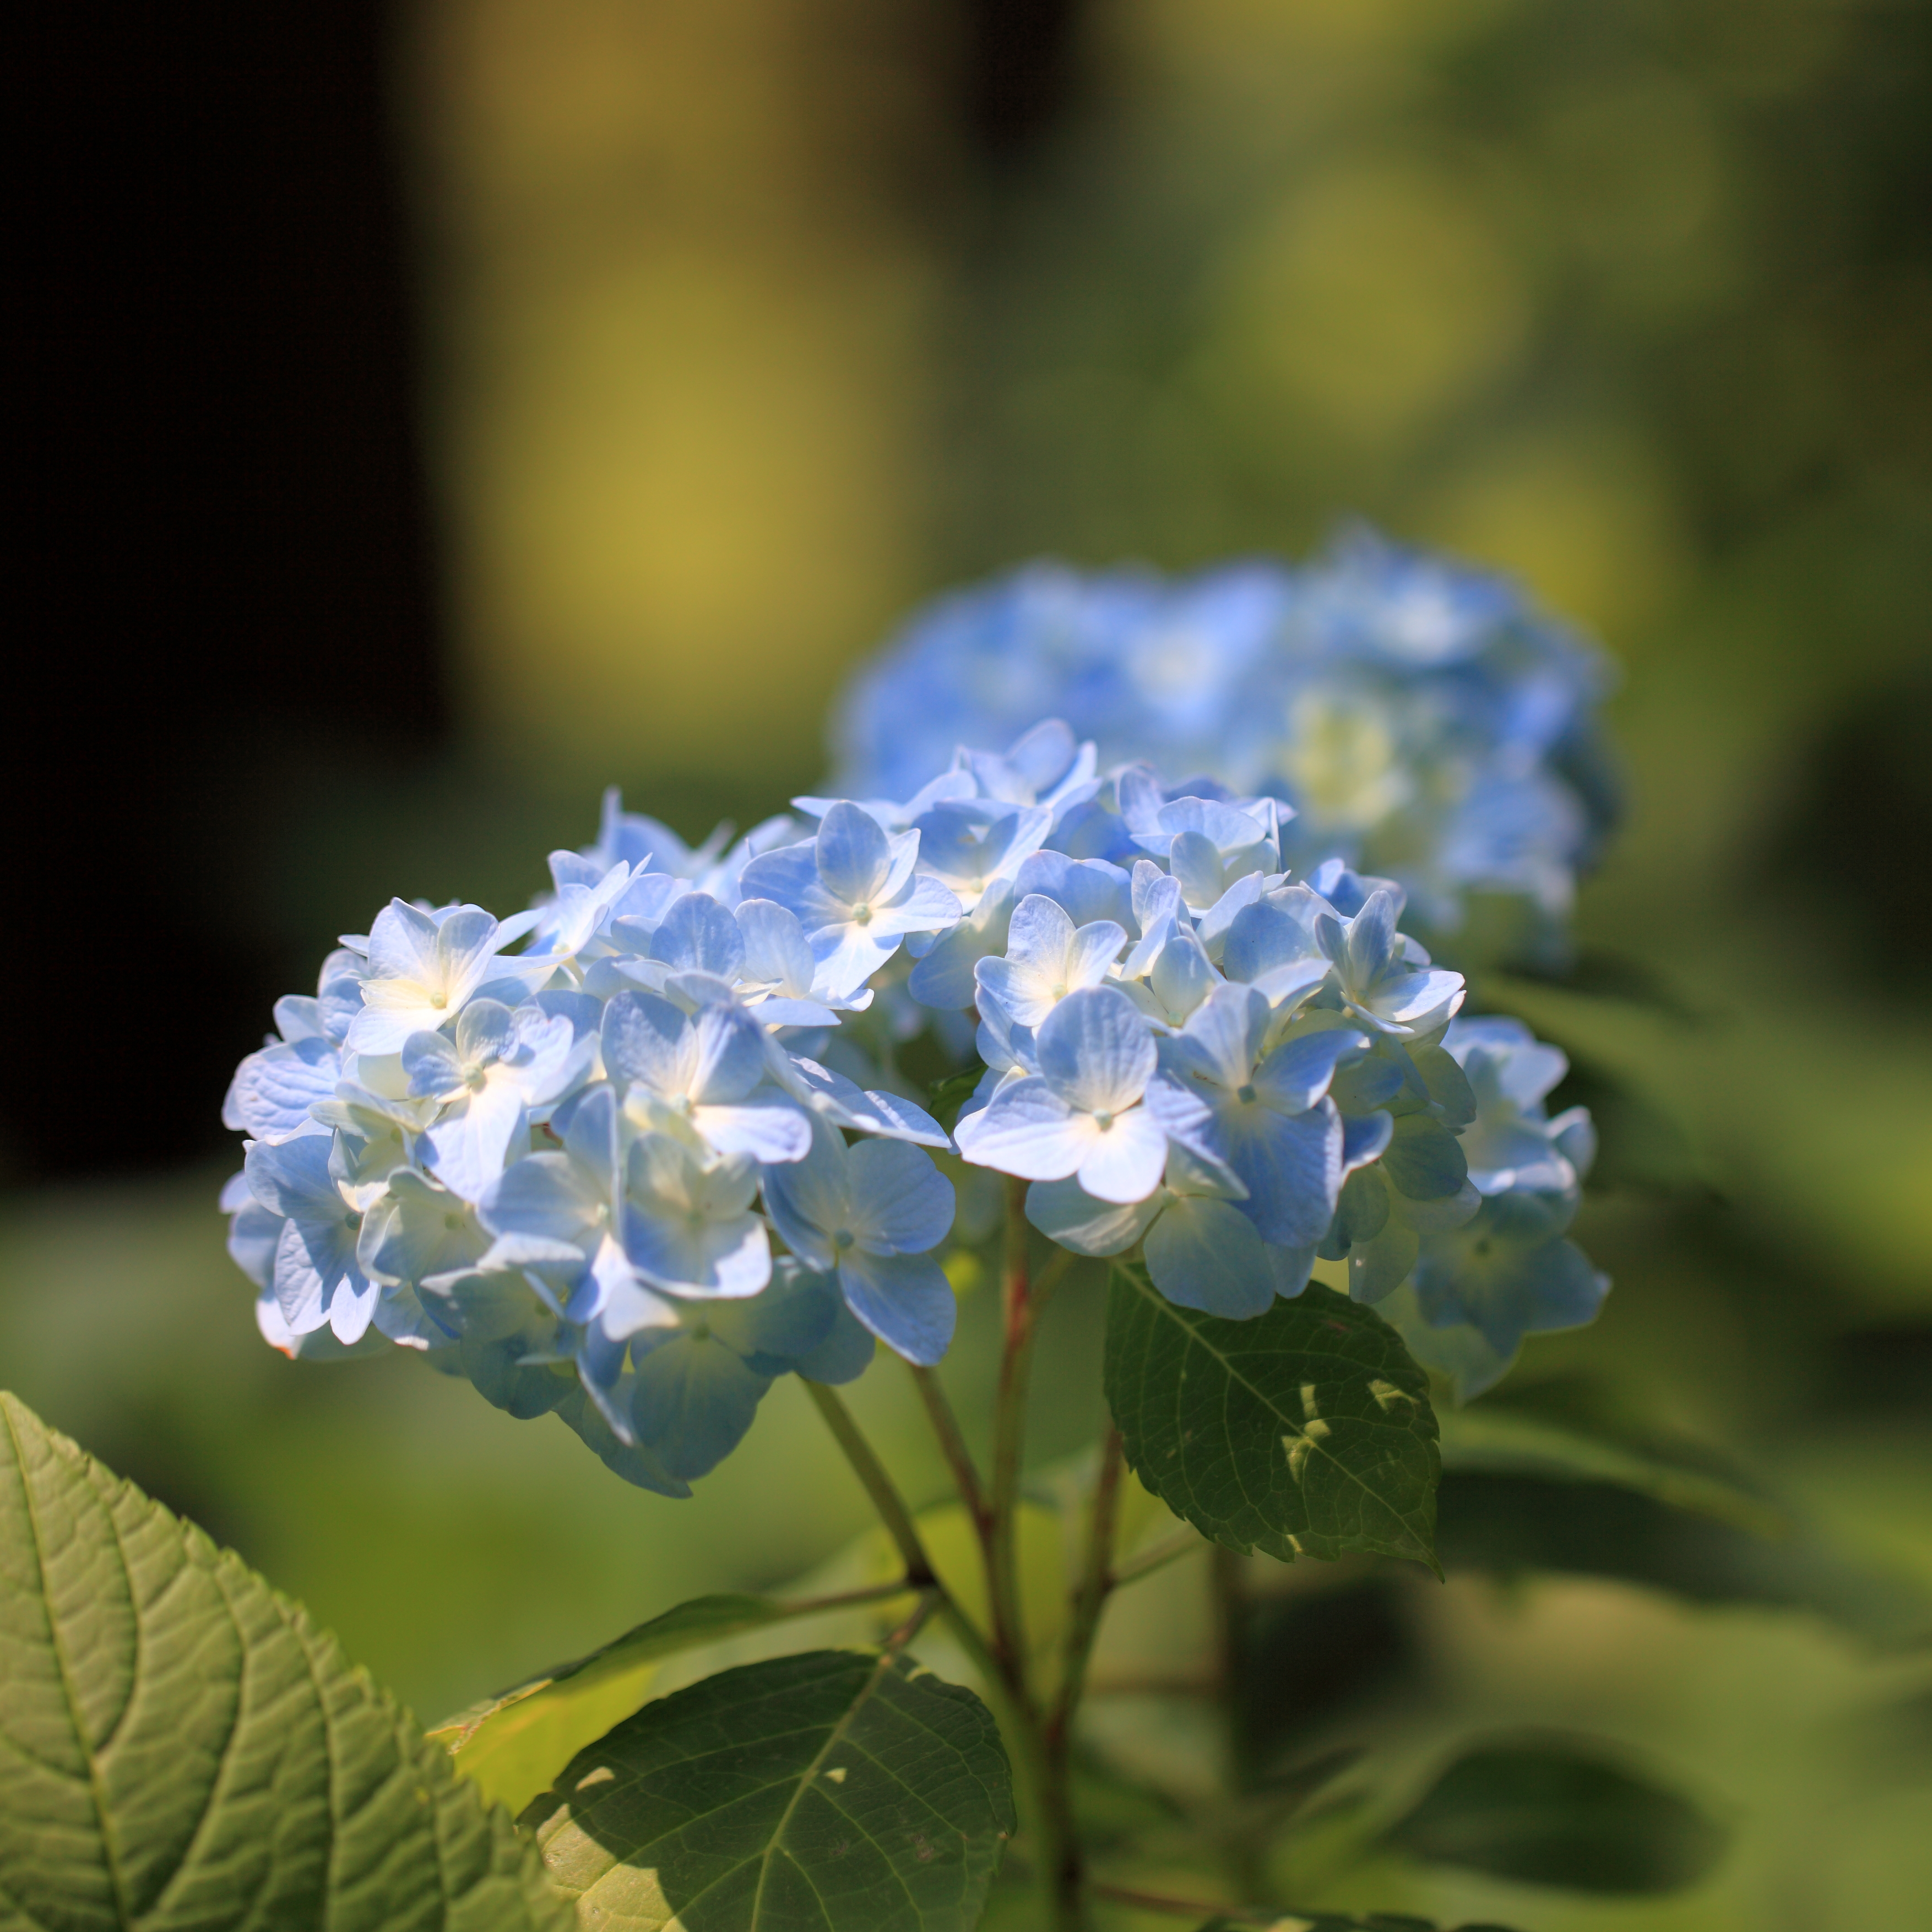
blossom, plant, flower, petal, high, botany, blue, flora, hydrangea, wildflower, 5d, hires, markii, hi, res, resolution, macro photography, flowering plant, hydrangeaceae, cornales, land plant